San Diego Zoo Wildlife Alliance

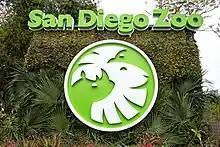
Updated sign on Park Boulevard

During the 1970s and 1980s the Zoological Society turned much of its attention to breeding and wildlife conservation efforts, establishing a number of conservation projects at the Zoo and Wild Animal Park. In 1974 the society adopted a new official seal, the "Tree of Life" insignia featuring images of a bird, a snake, a tree, and two elephants. The Jennings Center for Zoological Medicine was opened at the San Diego Zoo the following year, adding a clinical building to the animal hospital. In 1985 the society approved the first long-range strategic plan in its 69-year history; the plan included establishing an Internal Conservation Committee, and rebuilding areas of the Zoo in "bio-climate" zones with multi-species enclosures that integrate plants and animals from specific regions to more closely resemble native habitats. The 67th annual AAZPA conference was hosted by the Zoological Society in 1991. In 1993 the society was one of only five zoological institutions in the United States to receive American Museum Accreditation. 1998 saw the adoption of a new strategic plan involving renovating older exhibits and building new ones.